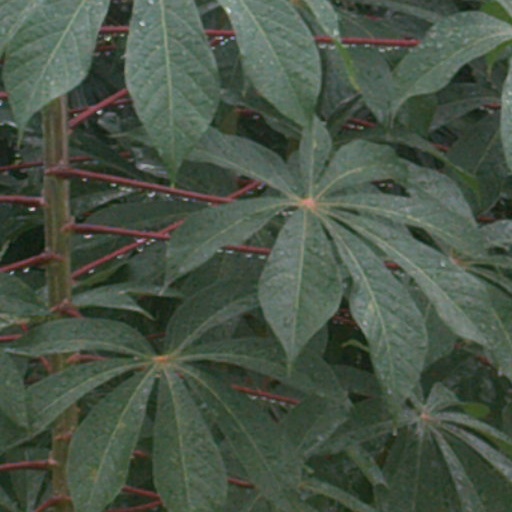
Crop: cassava